Roger Ryan (politician)

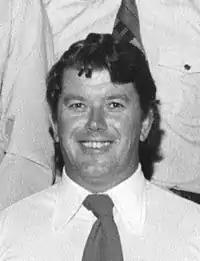
Ryan in 1976

Roger Ryan (born 2 August 1939) is a former Australian politician. He was the Country Liberal Party member for Millner in the Northern Territory Legislative Assembly from 1974 to 1977.